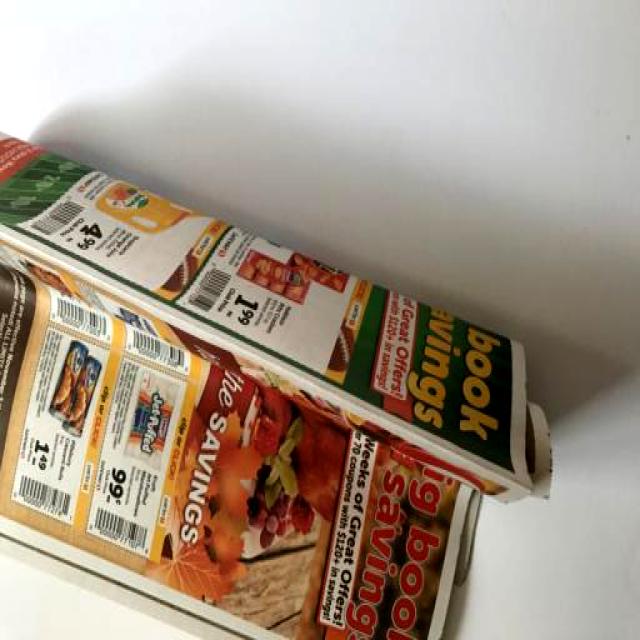
Label: Paper